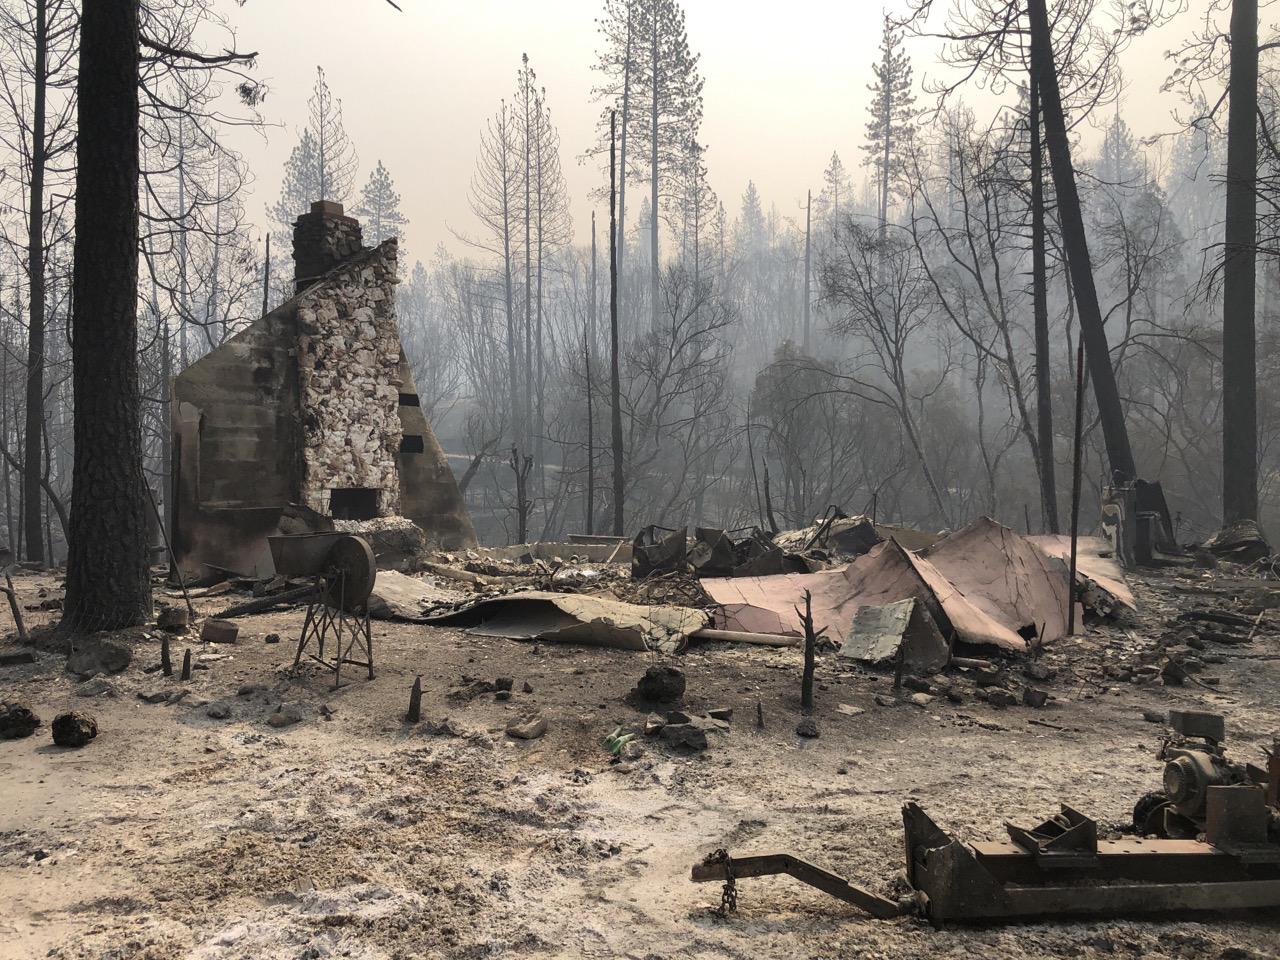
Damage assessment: destroyed